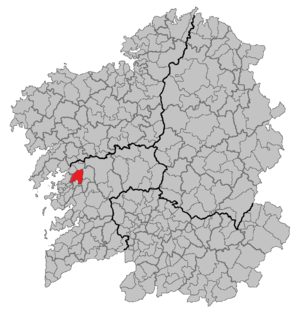
Caldas de Reis est une commune, chef-lieu de la comarque de Caldas, dans la province de Pontevedra, en Galice.